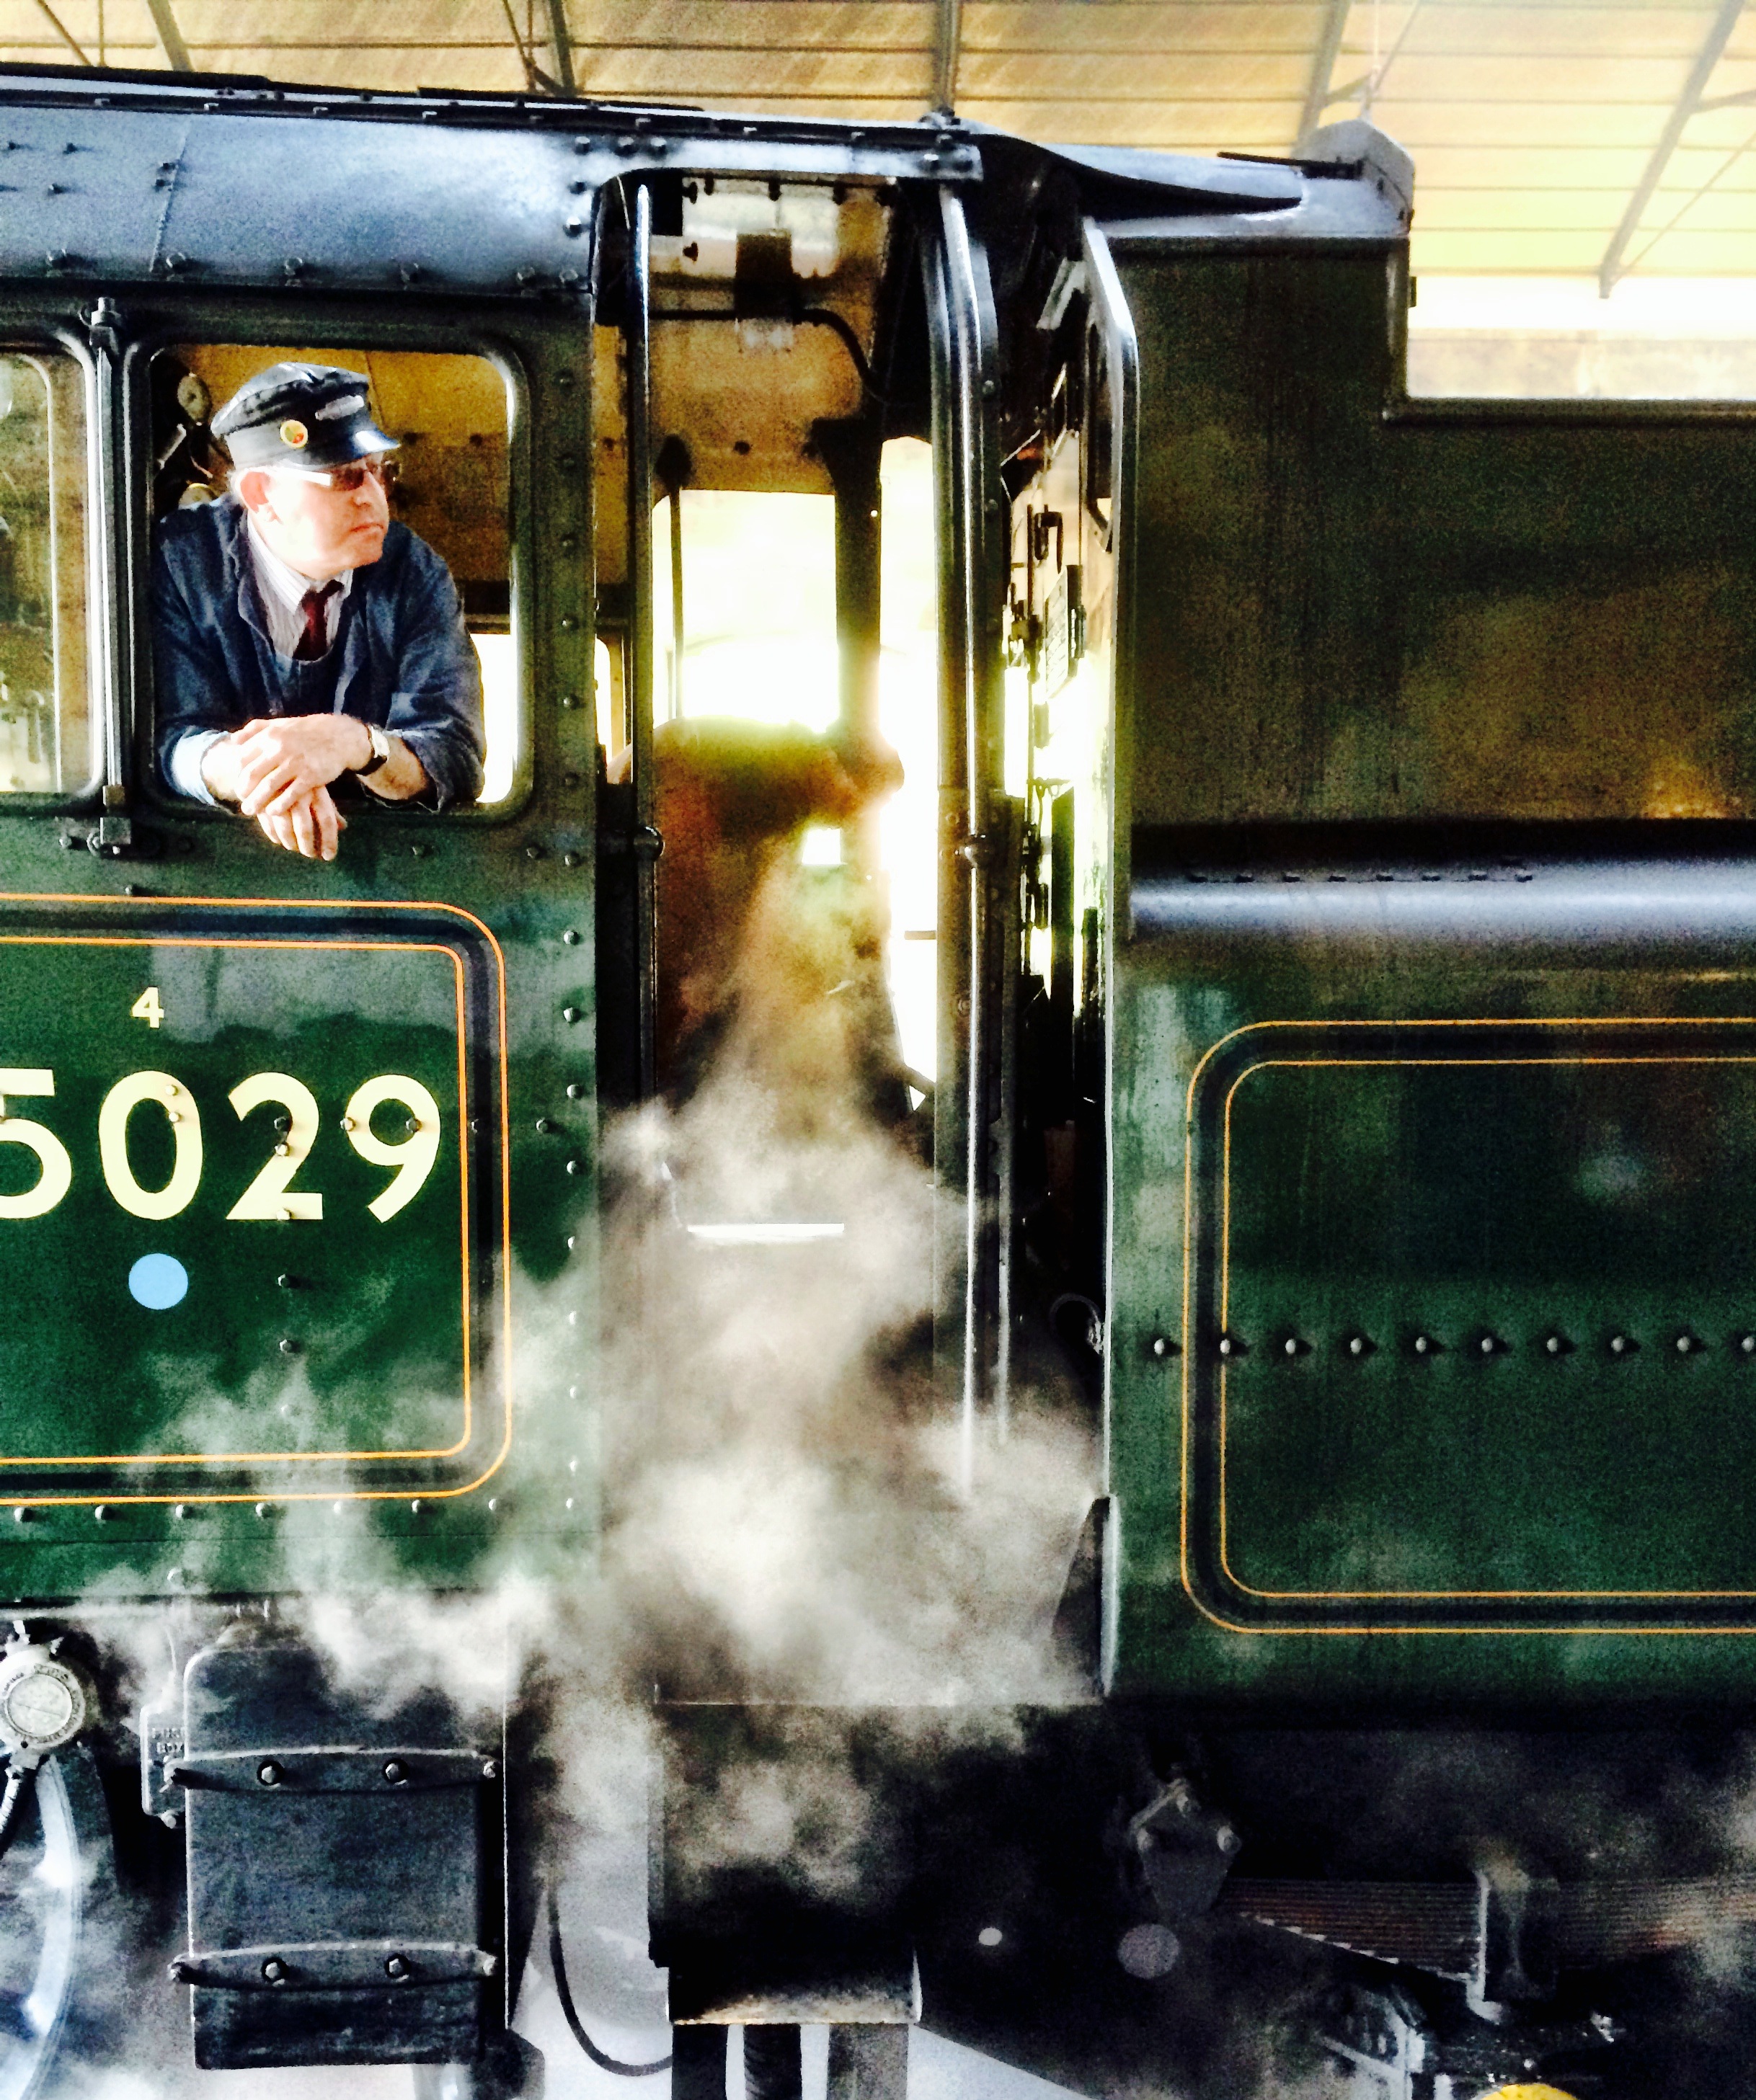
track, railway, railroad, road, vintage, antique, wheel, retro, steam, old, rail, train, smoke, travel, steel, transportation, transport, vehicle, metal, station, platform, nostalgia, industry, freight, black, power, art, locomotive, engine, history, carriage, steam engine, iron, historical, coal, passenger, screenshot